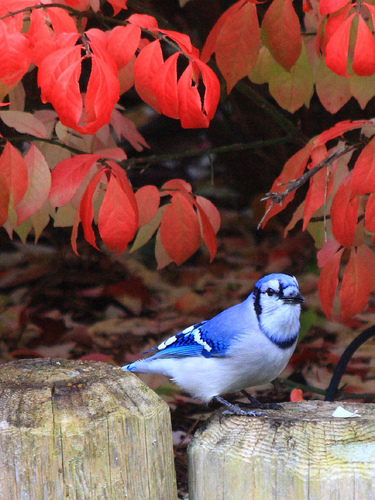
a bird with a small triangular beak, a powder blue throat with dark blue stripe separating the throat from the breast, and dark blue wing feathers.
medium blue and white bird with medium length tarsus and small beakmedium sized light blue bird with a black nape and white belly, along with white wing bars.
this bird has a gray belly and breast with a blue crown and wing with white wingbars.
this bird has different shades of blue and white with a dark blue ring around its neck.
this bird has wings that are blue and has a white bellya beautiful blue and white bird with multiple colors of blue present.
this bird has wings that are blue and has a hwit belly
this bird has a light blue crown with a white eyebrow and blue and white coverts
this bird is blue with white and has a very short beak.
Species: Blue Jay